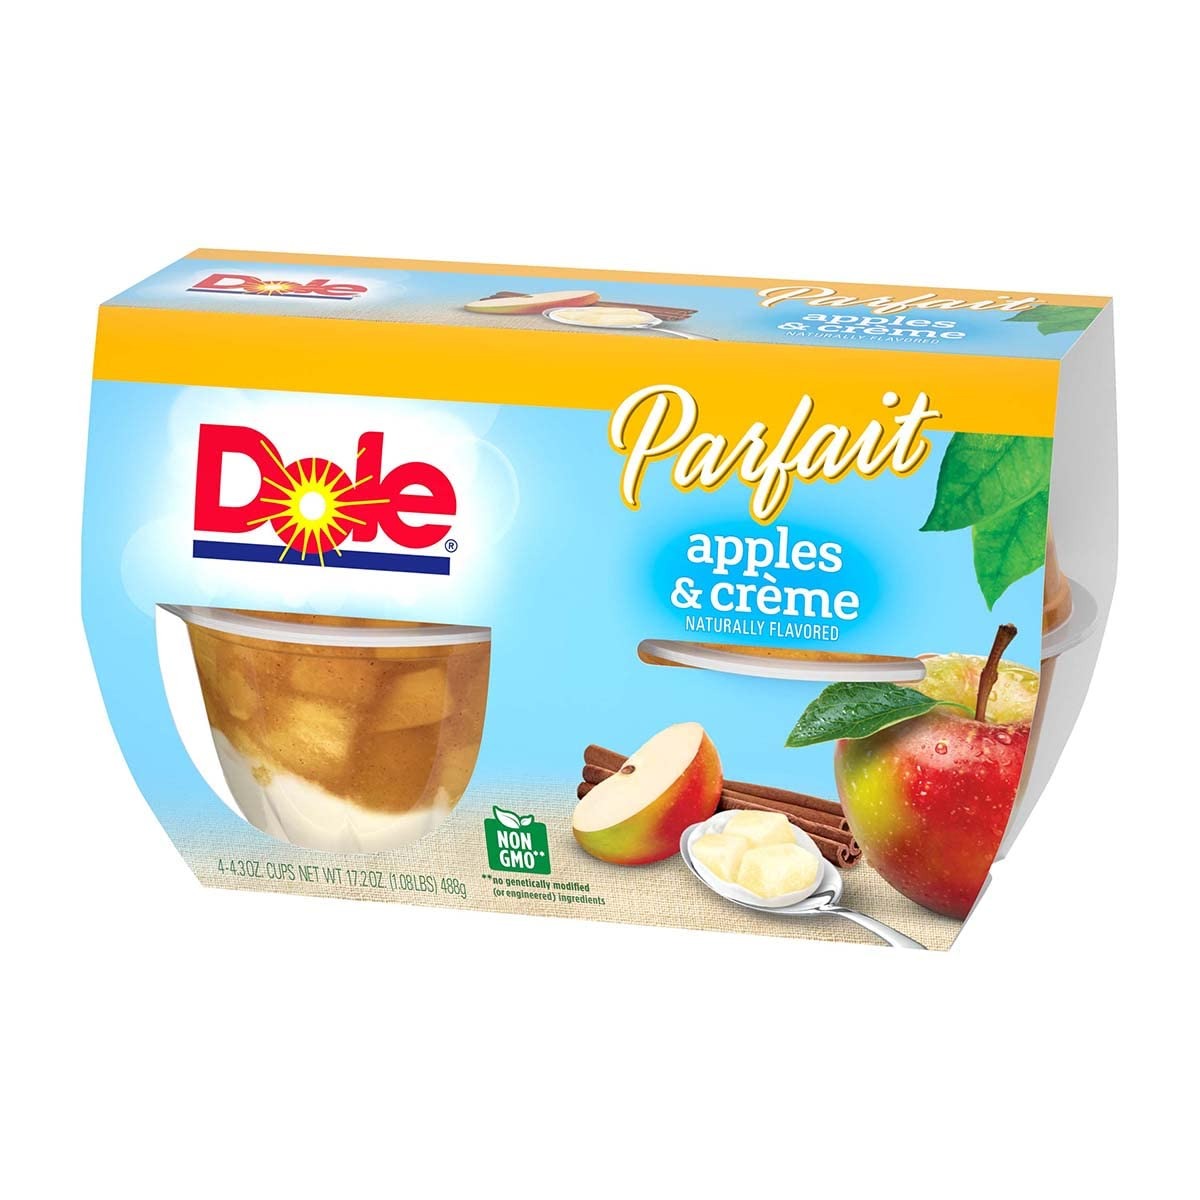
Item Name: Dole Fruit Parfait
Value: nan
Unit: None

Price: 5.28